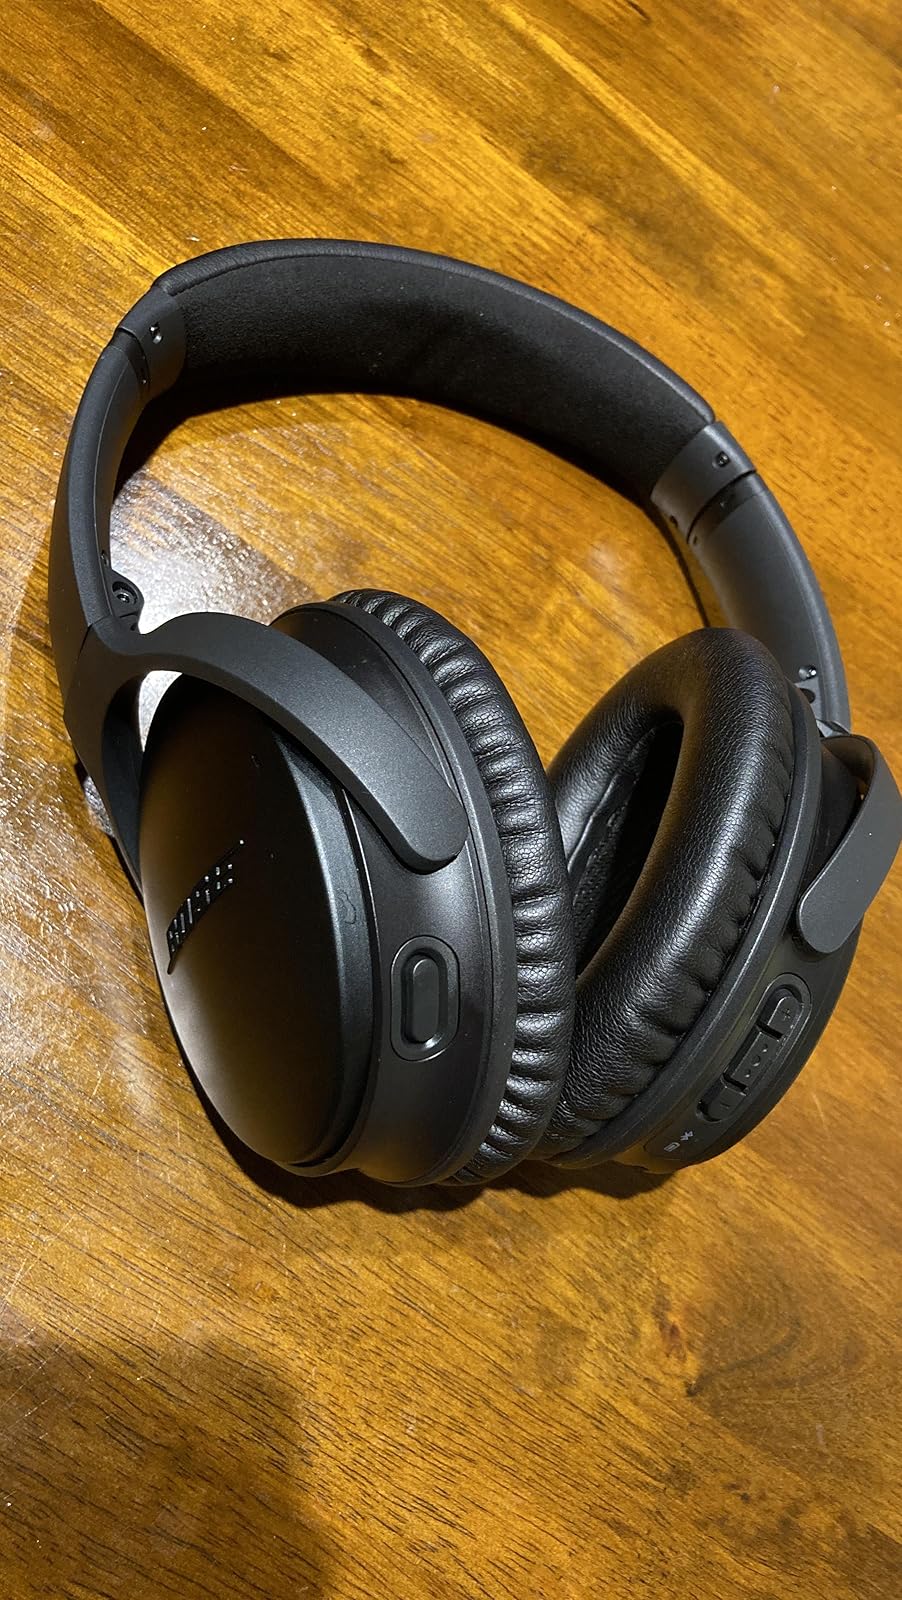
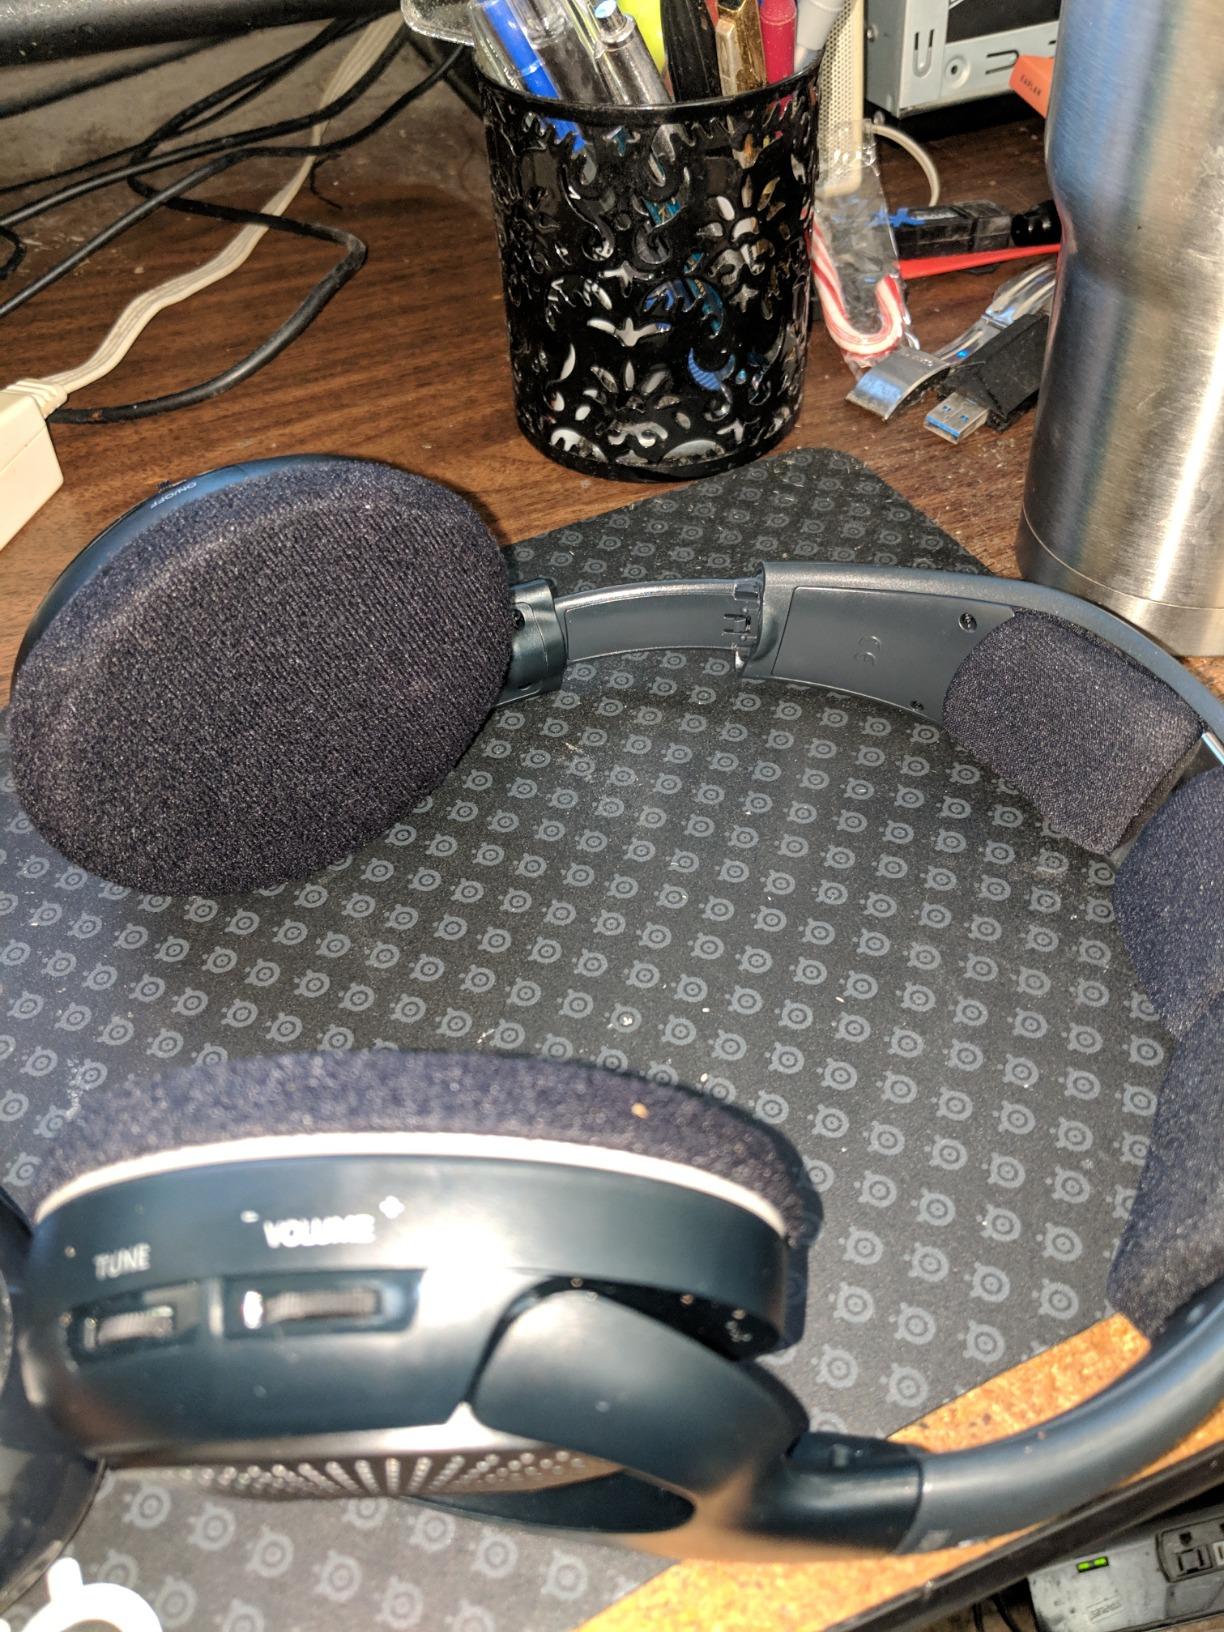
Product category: headphones
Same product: no